China–Czech Republic relations

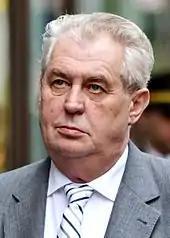
Miloš Zeman is known for his positive attitude towards China

On 20 May 2009, China and Czech Republic celebrated sixty years of diplomatic relations. Chinese premier Wen Jiabao met with Czech President Vaclav Klaus and the then Czech Prime Minister Jan Fischer for talks on improving bilateral trade, environment protection and build mutual trust.